One Thrilling Night

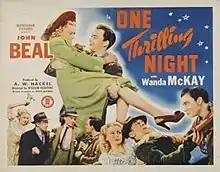
Original film poster

One Thrilling Night is a 1942 American film directed by William Beaudine. The film is also known as Horace Takes Over (American TV title) with working titles being "Do Not Disturb" and "Army Bride".